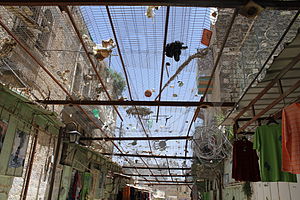
Hebron
Marked i Hebron. Gitteret beskytter markedet mod nedkastet affald fra bosætterne
Hebron er en palæstinensisk by på Vestbredden, som er besat af Israel, beliggende 35 km syd for Jerusalem i en højde af 1000 m over havet.